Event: Nepal Earthquake
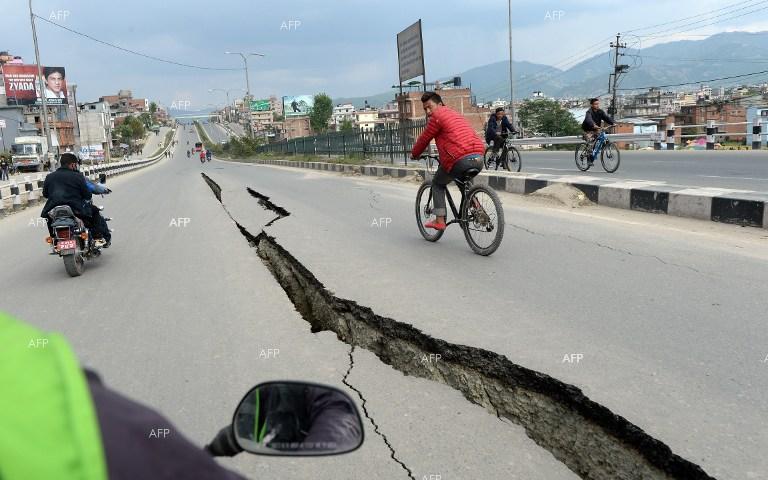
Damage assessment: damage